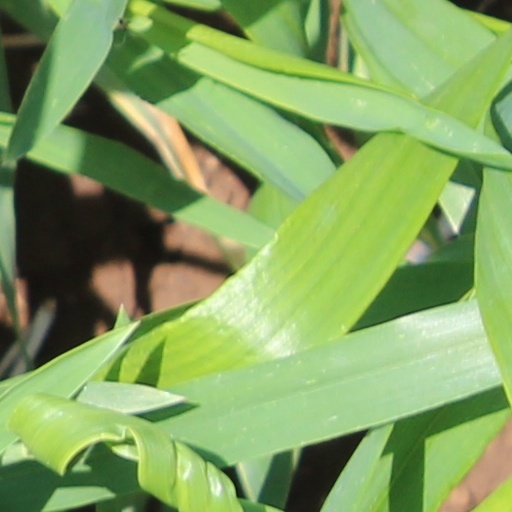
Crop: wheat